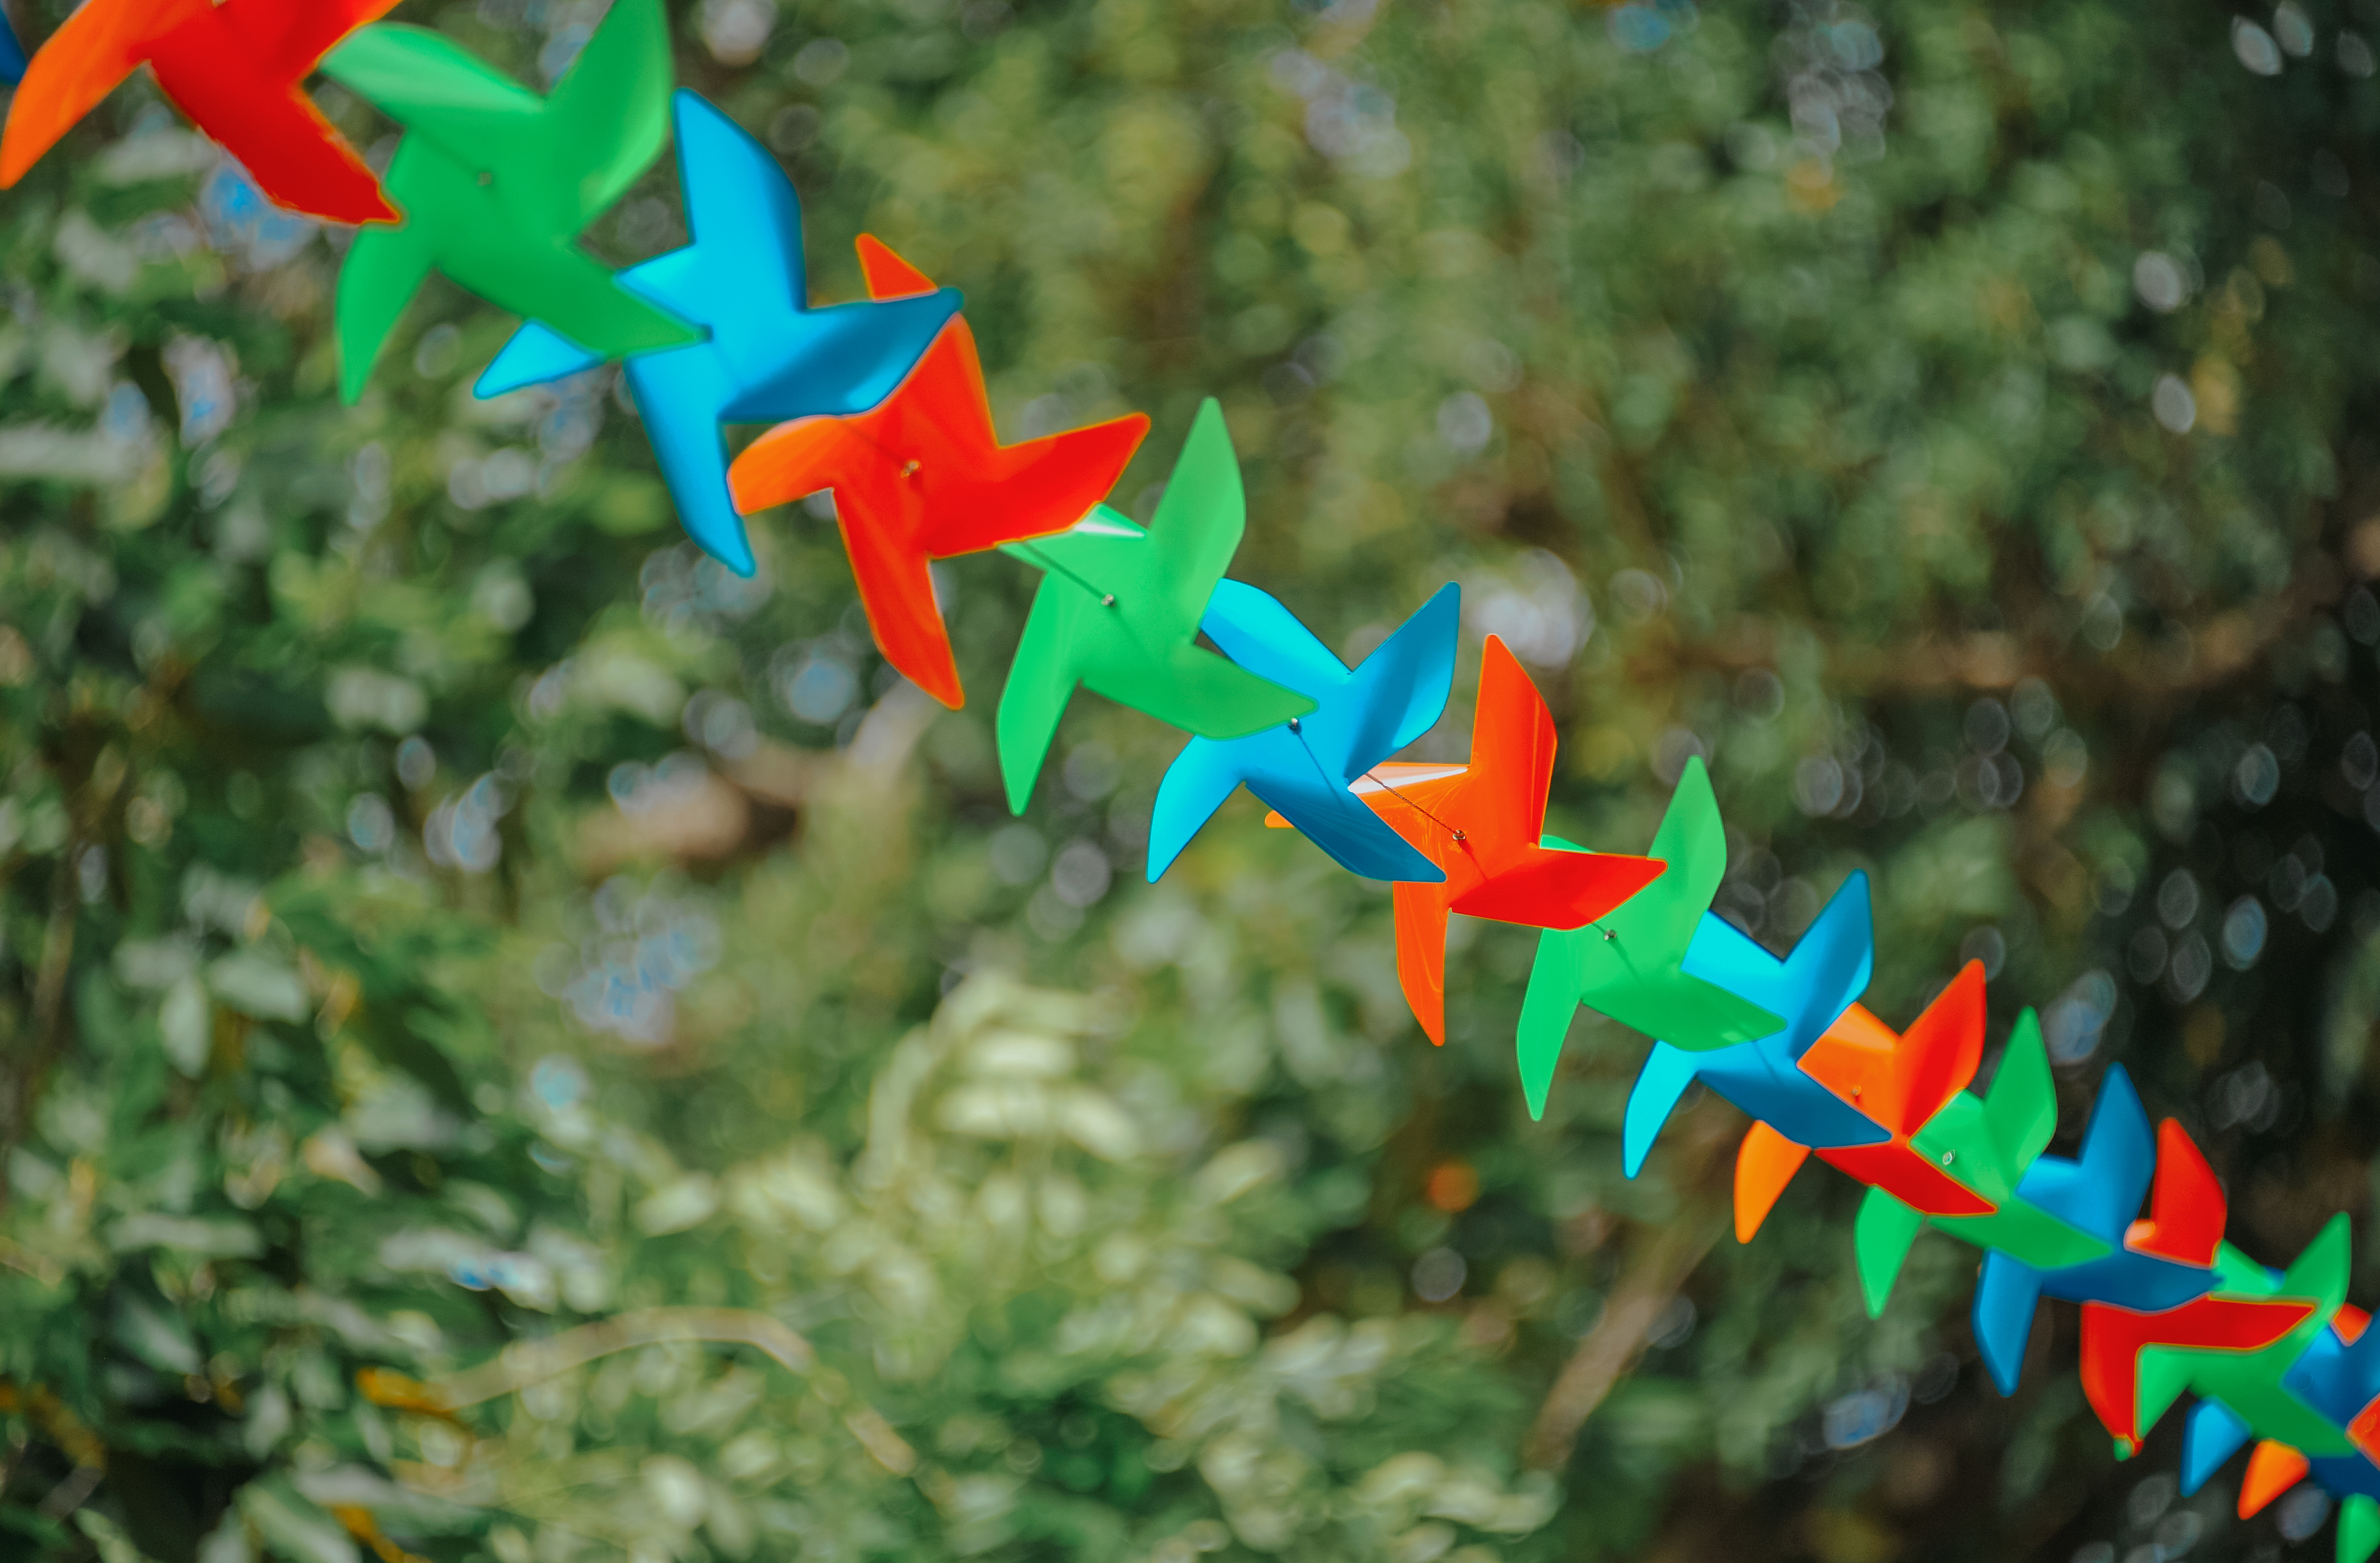
flower, nature, pinwheel, grass